Flag of Israel

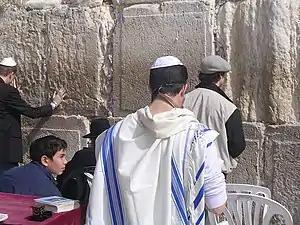
Jewish prayer shawl with blue stripes

The blue stripes are intended to symbolise the stripes on a , the traditional Jewish prayer shawl. The Star of David is a widely acknowledged symbol of the Jewish people and of Judaism. In Judaism, the colour blue symbolises God's glory, purity and "gevura" (God's severity). The White field represents "hesed" (Divine Benevolence).